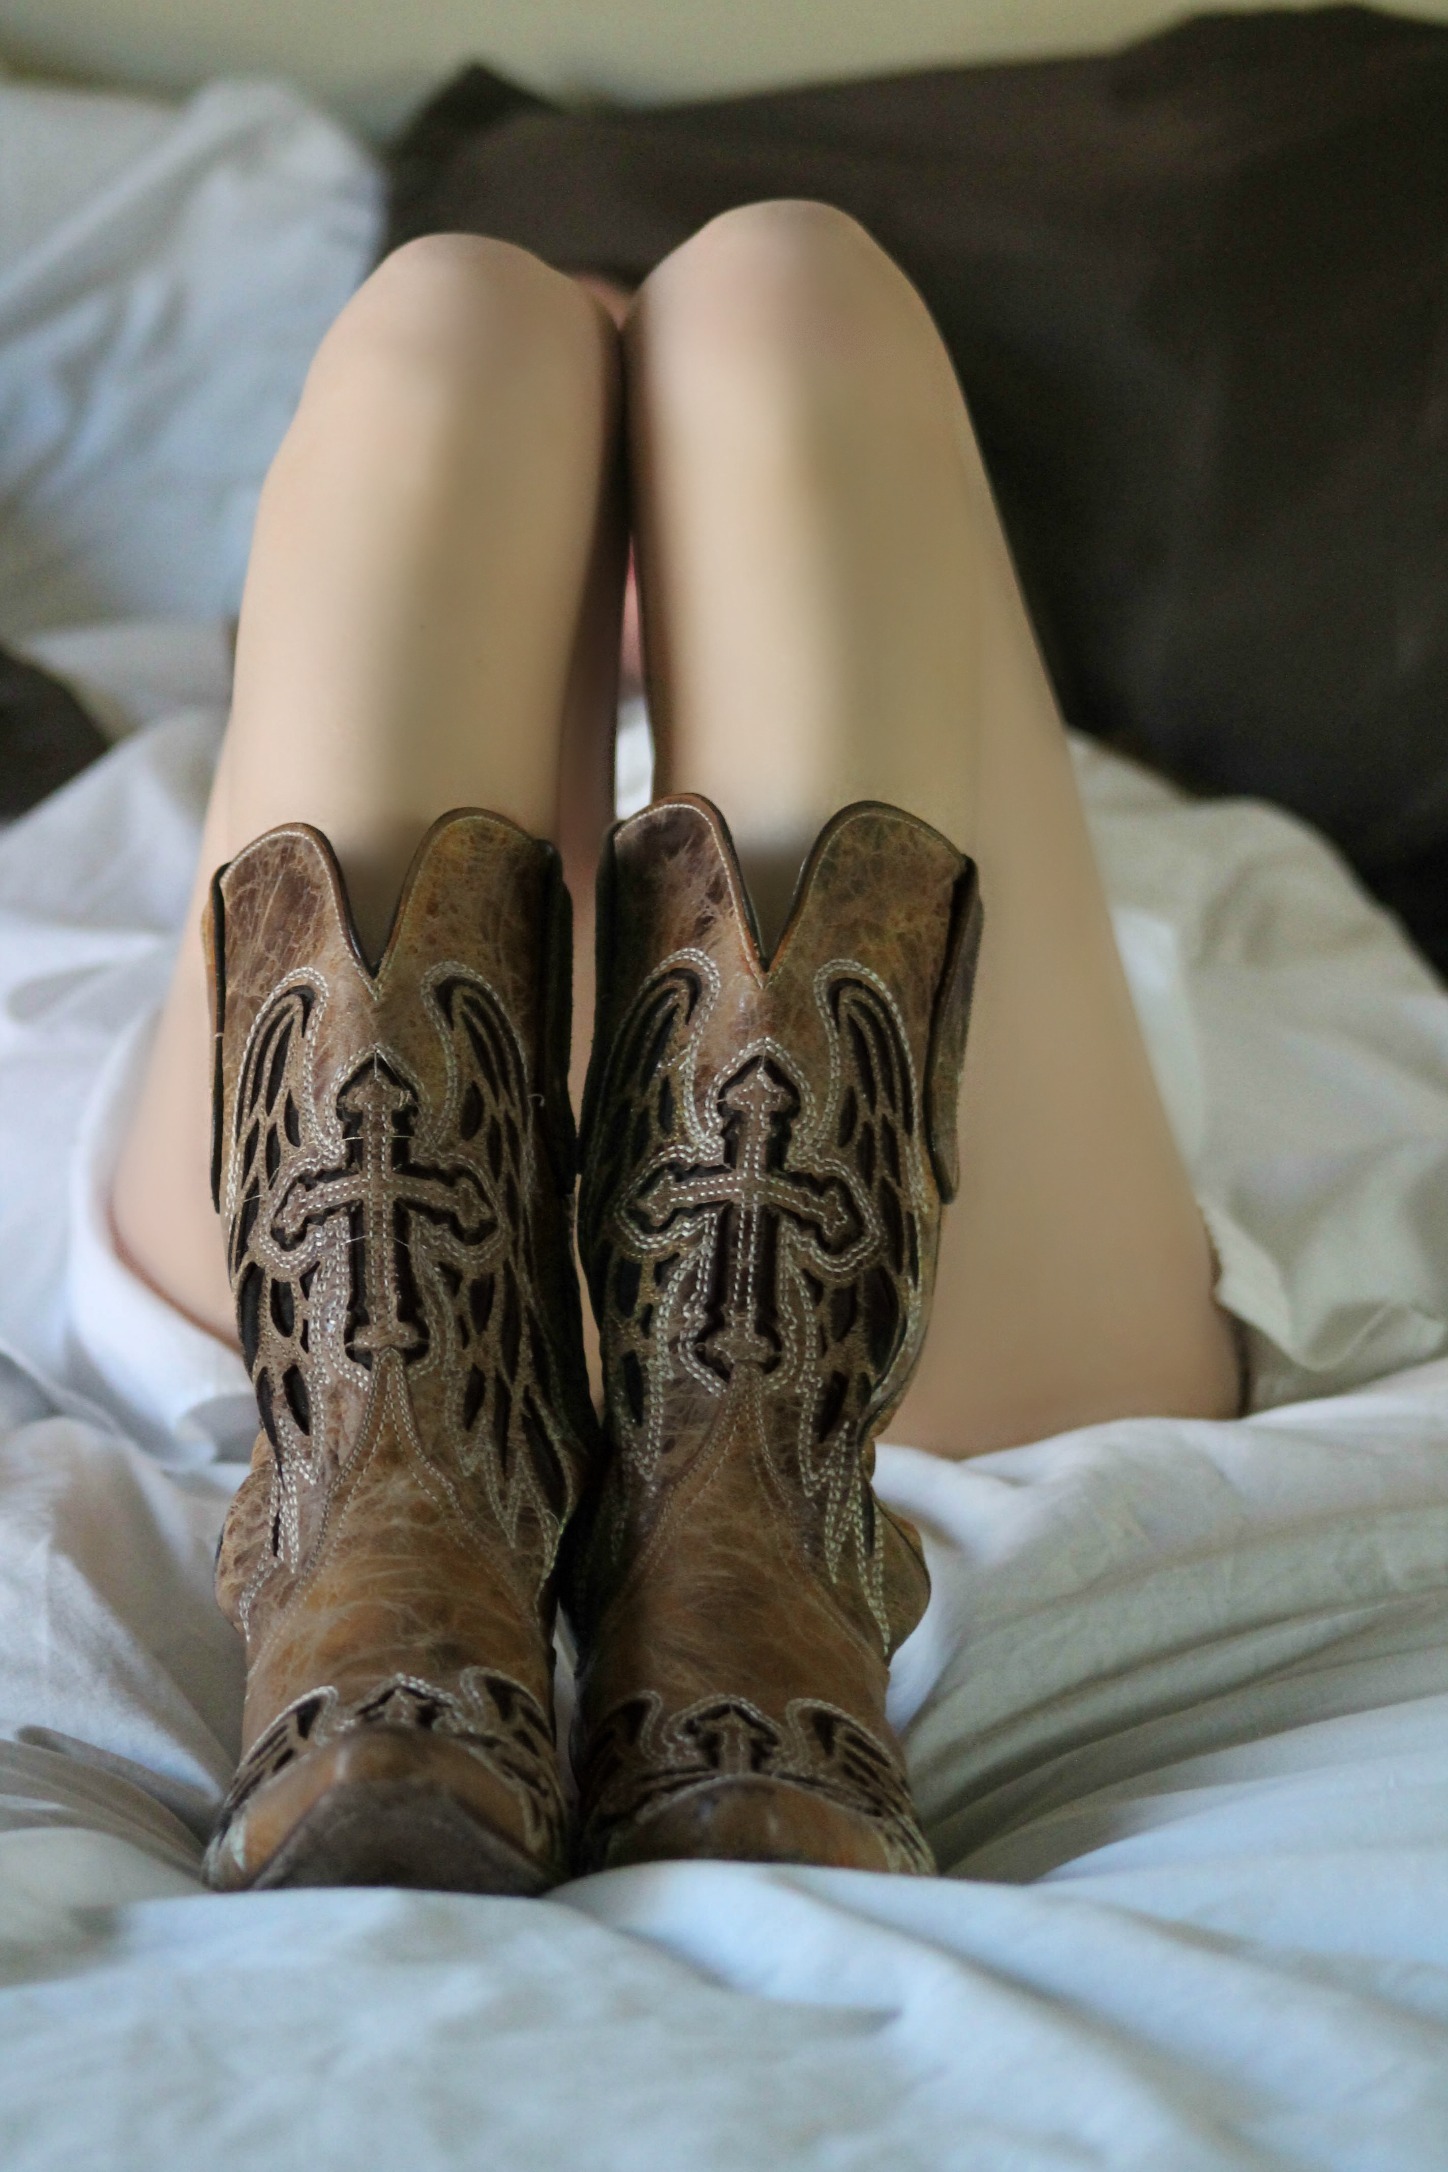
hand, shoe, woman, leg, pattern, spring, tattoo, brown, fashion, arm, cowgirl, close up, human body, design, boots, footwear, beauty, sexy, western, sensual, sense, cowboy boots, bouidoir